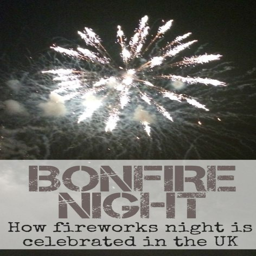
holiday is a big holiday celebrated that not many people outside uk constituent country know about .